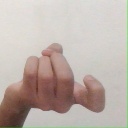
अक्षर: ज